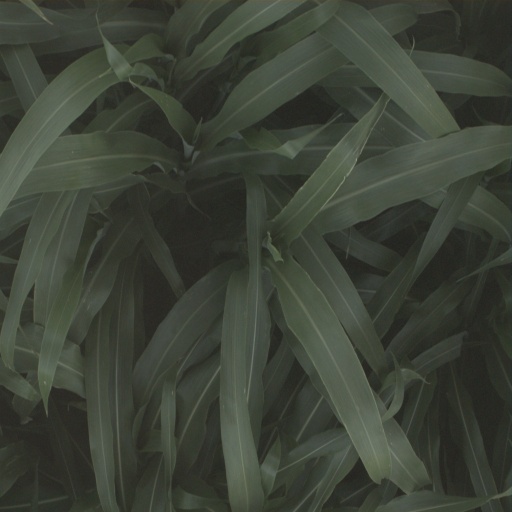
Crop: sorghum